The Commanding Heights

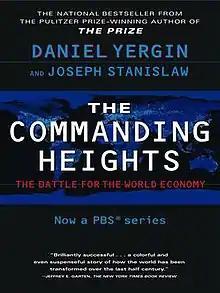

The Commanding Heights: The Battle for the World Economy is a book by Daniel Yergin and Joseph Stanislaw first published as "The Commanding Heights: The Battle Between Government and the Marketplace That Is Remaking the Modern World" in 1998. In 2002, it was adapted as a documentary of the same title and later released on DVD.